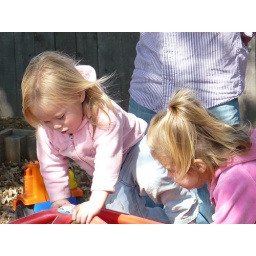
two girls in pink